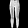
Label: Trouser